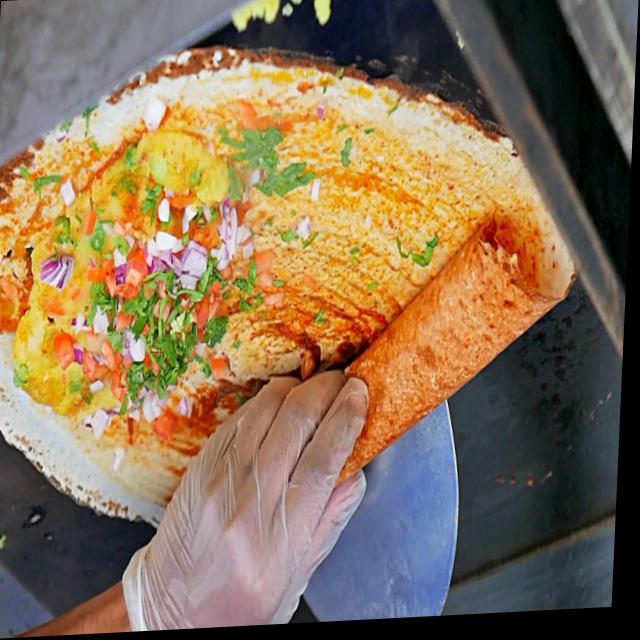
Dish: masala_dosa